Tattershall Castle, Lincolnshire

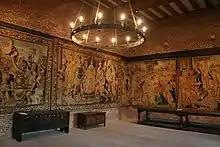
interior of Tattershall Castle

The tower is about across. There are separate entrances to the basement, to the ground floor (Parlour), and to the spiral staircase leading to the upper floors of the tower. This suggests that the basement and ground floor were intended to provide communal accommodation, while the three great upper rooms were an independent private suite or Solar (room). The design was extremely simple, with four floors, slightly increasing in size at each level by reductions in wall thickness.